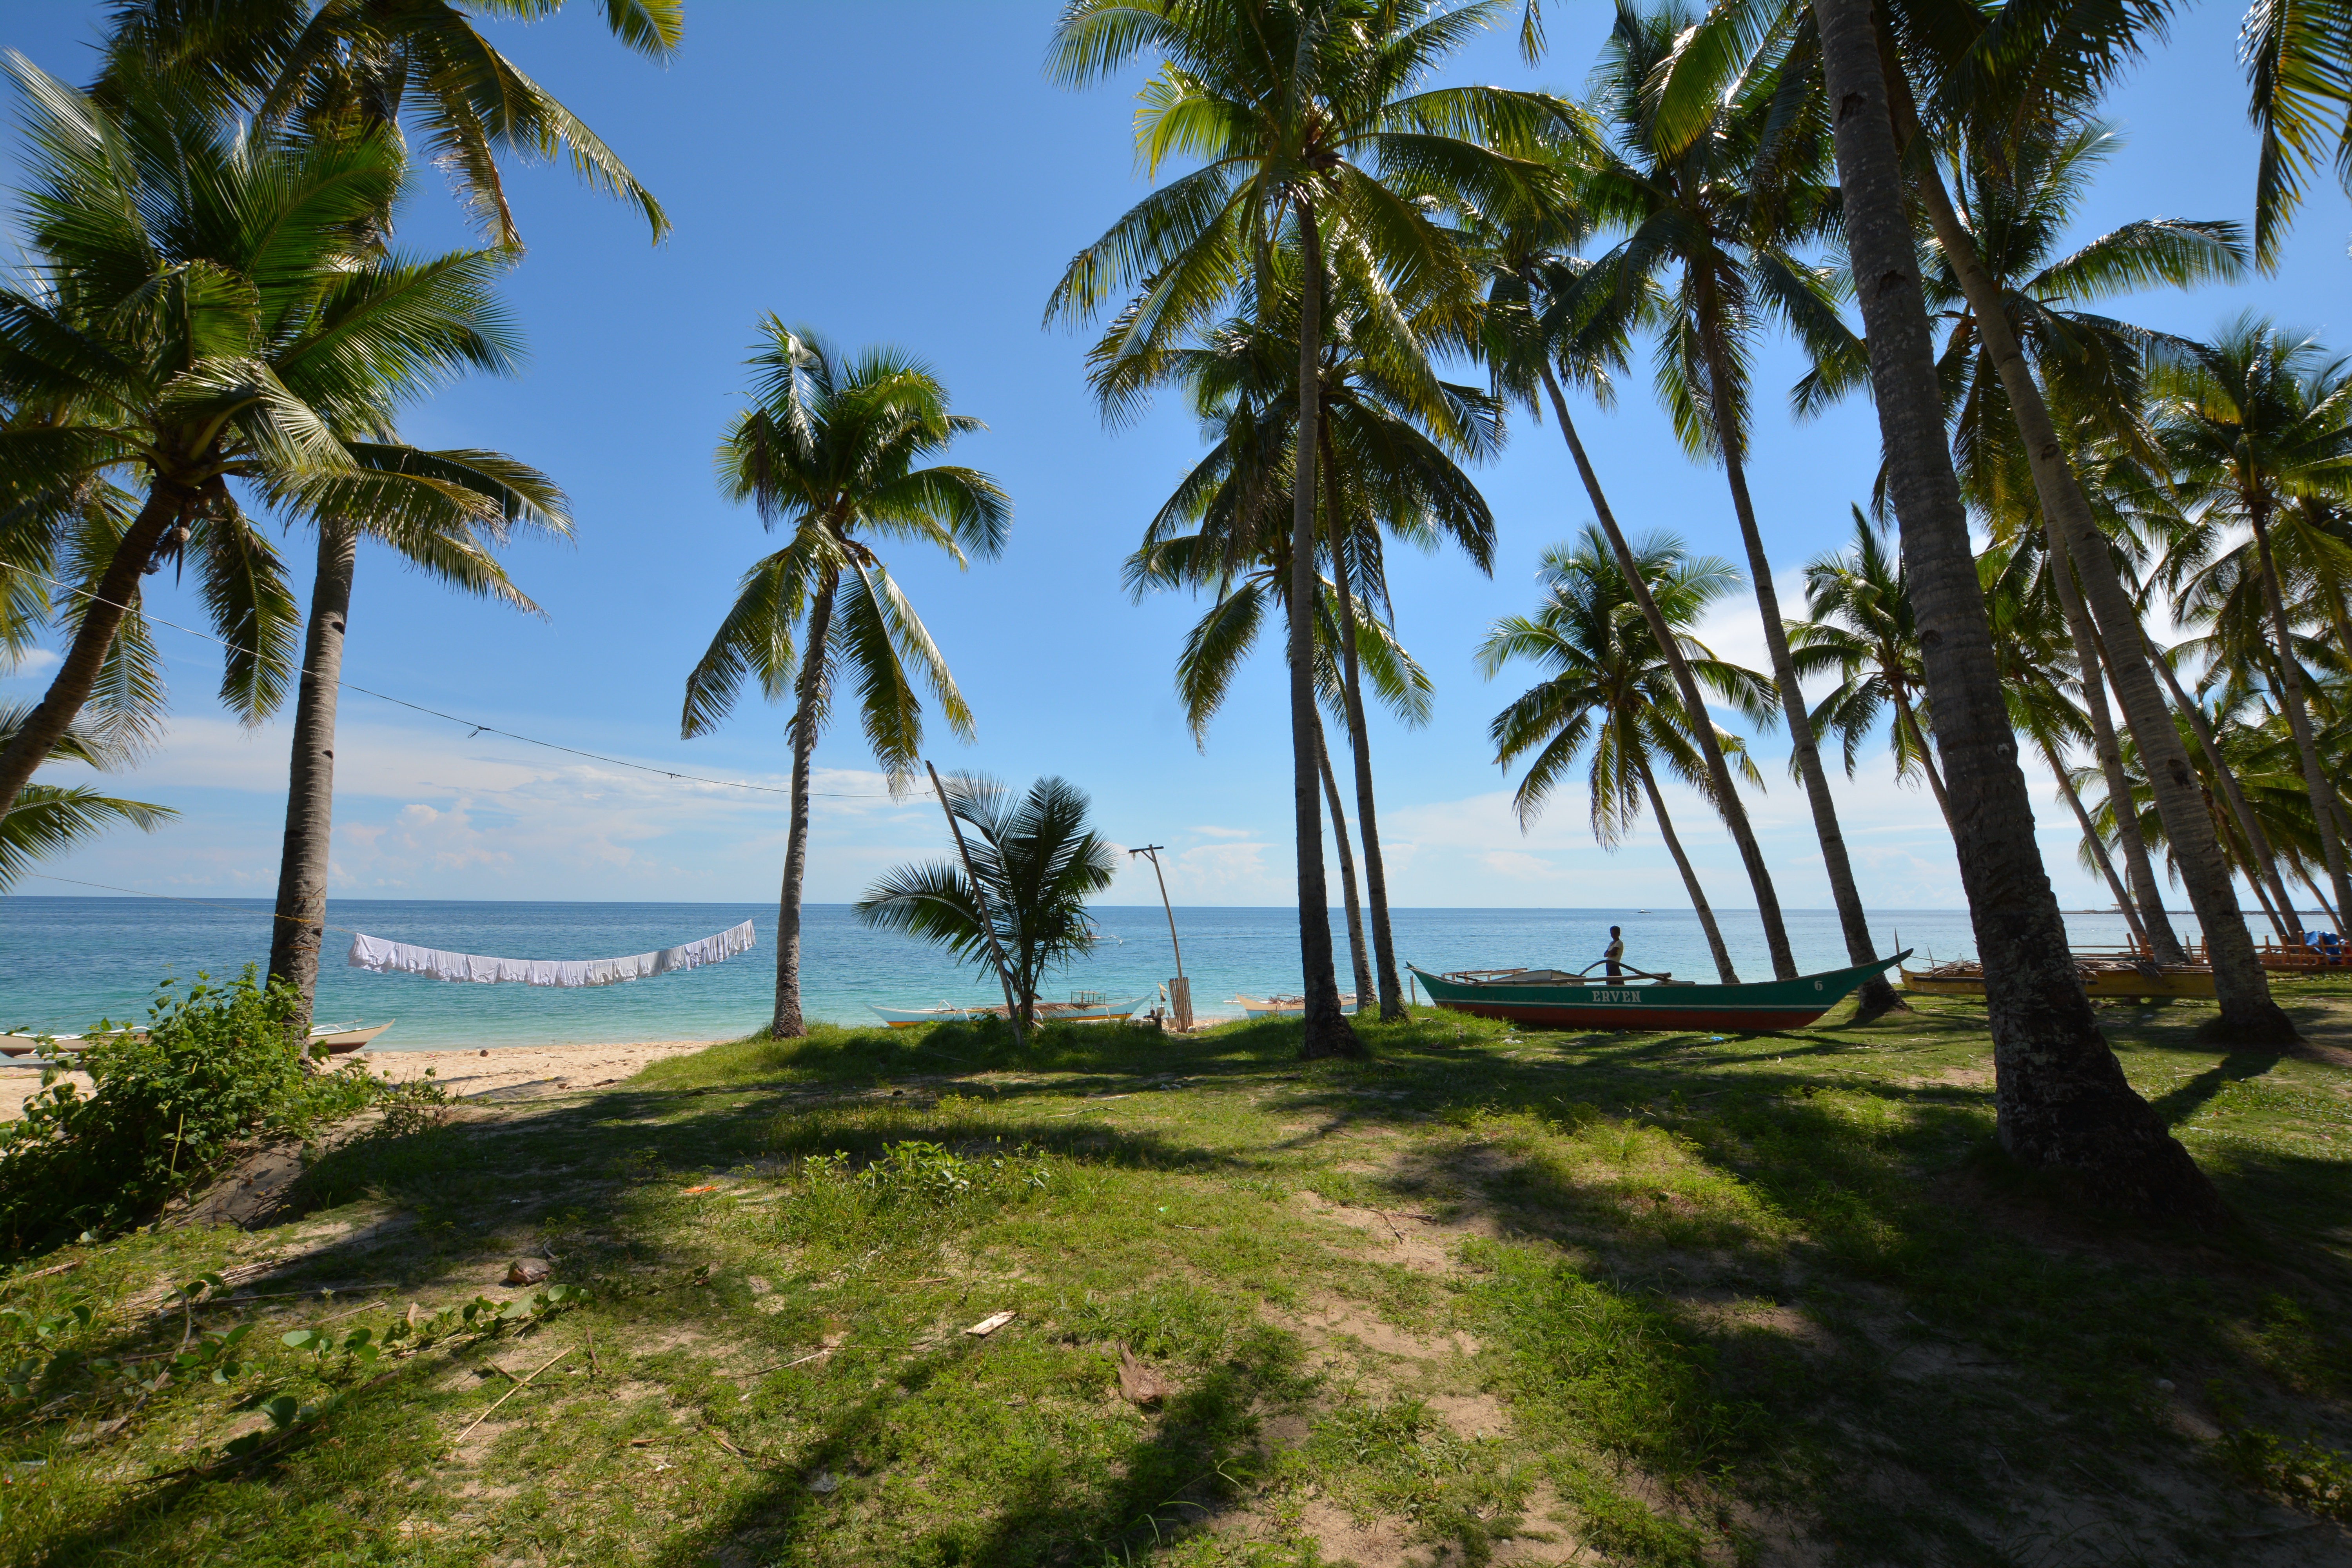
beach, sea, coast, tree, meadow, summer, vacation, green, jungle, holiday, bay, island, vegetation, estate, caribbean, philippines, palm trees, tropics, clothes line, hang laundry, dry laundry, geographical feature, arecales, palm family